Jumbled

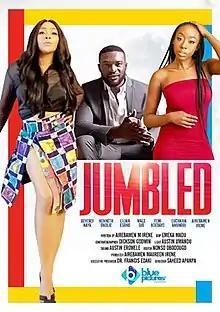
Film poster

Jumbled is a 2019 Nigerian family romantic drama film directed by Saheed Apanpa. The film was primarily shot in Lagos. The film was initially titled as "Entangled" but it was changed in early 2019 to avoid the use of a similar title which was used by another filmmaker. It stars Wale Ojo, Femi Adebayo and Lilian Esoro in the lead roles. The film was released on 12 April 2019 and received mixed reviews from critics.